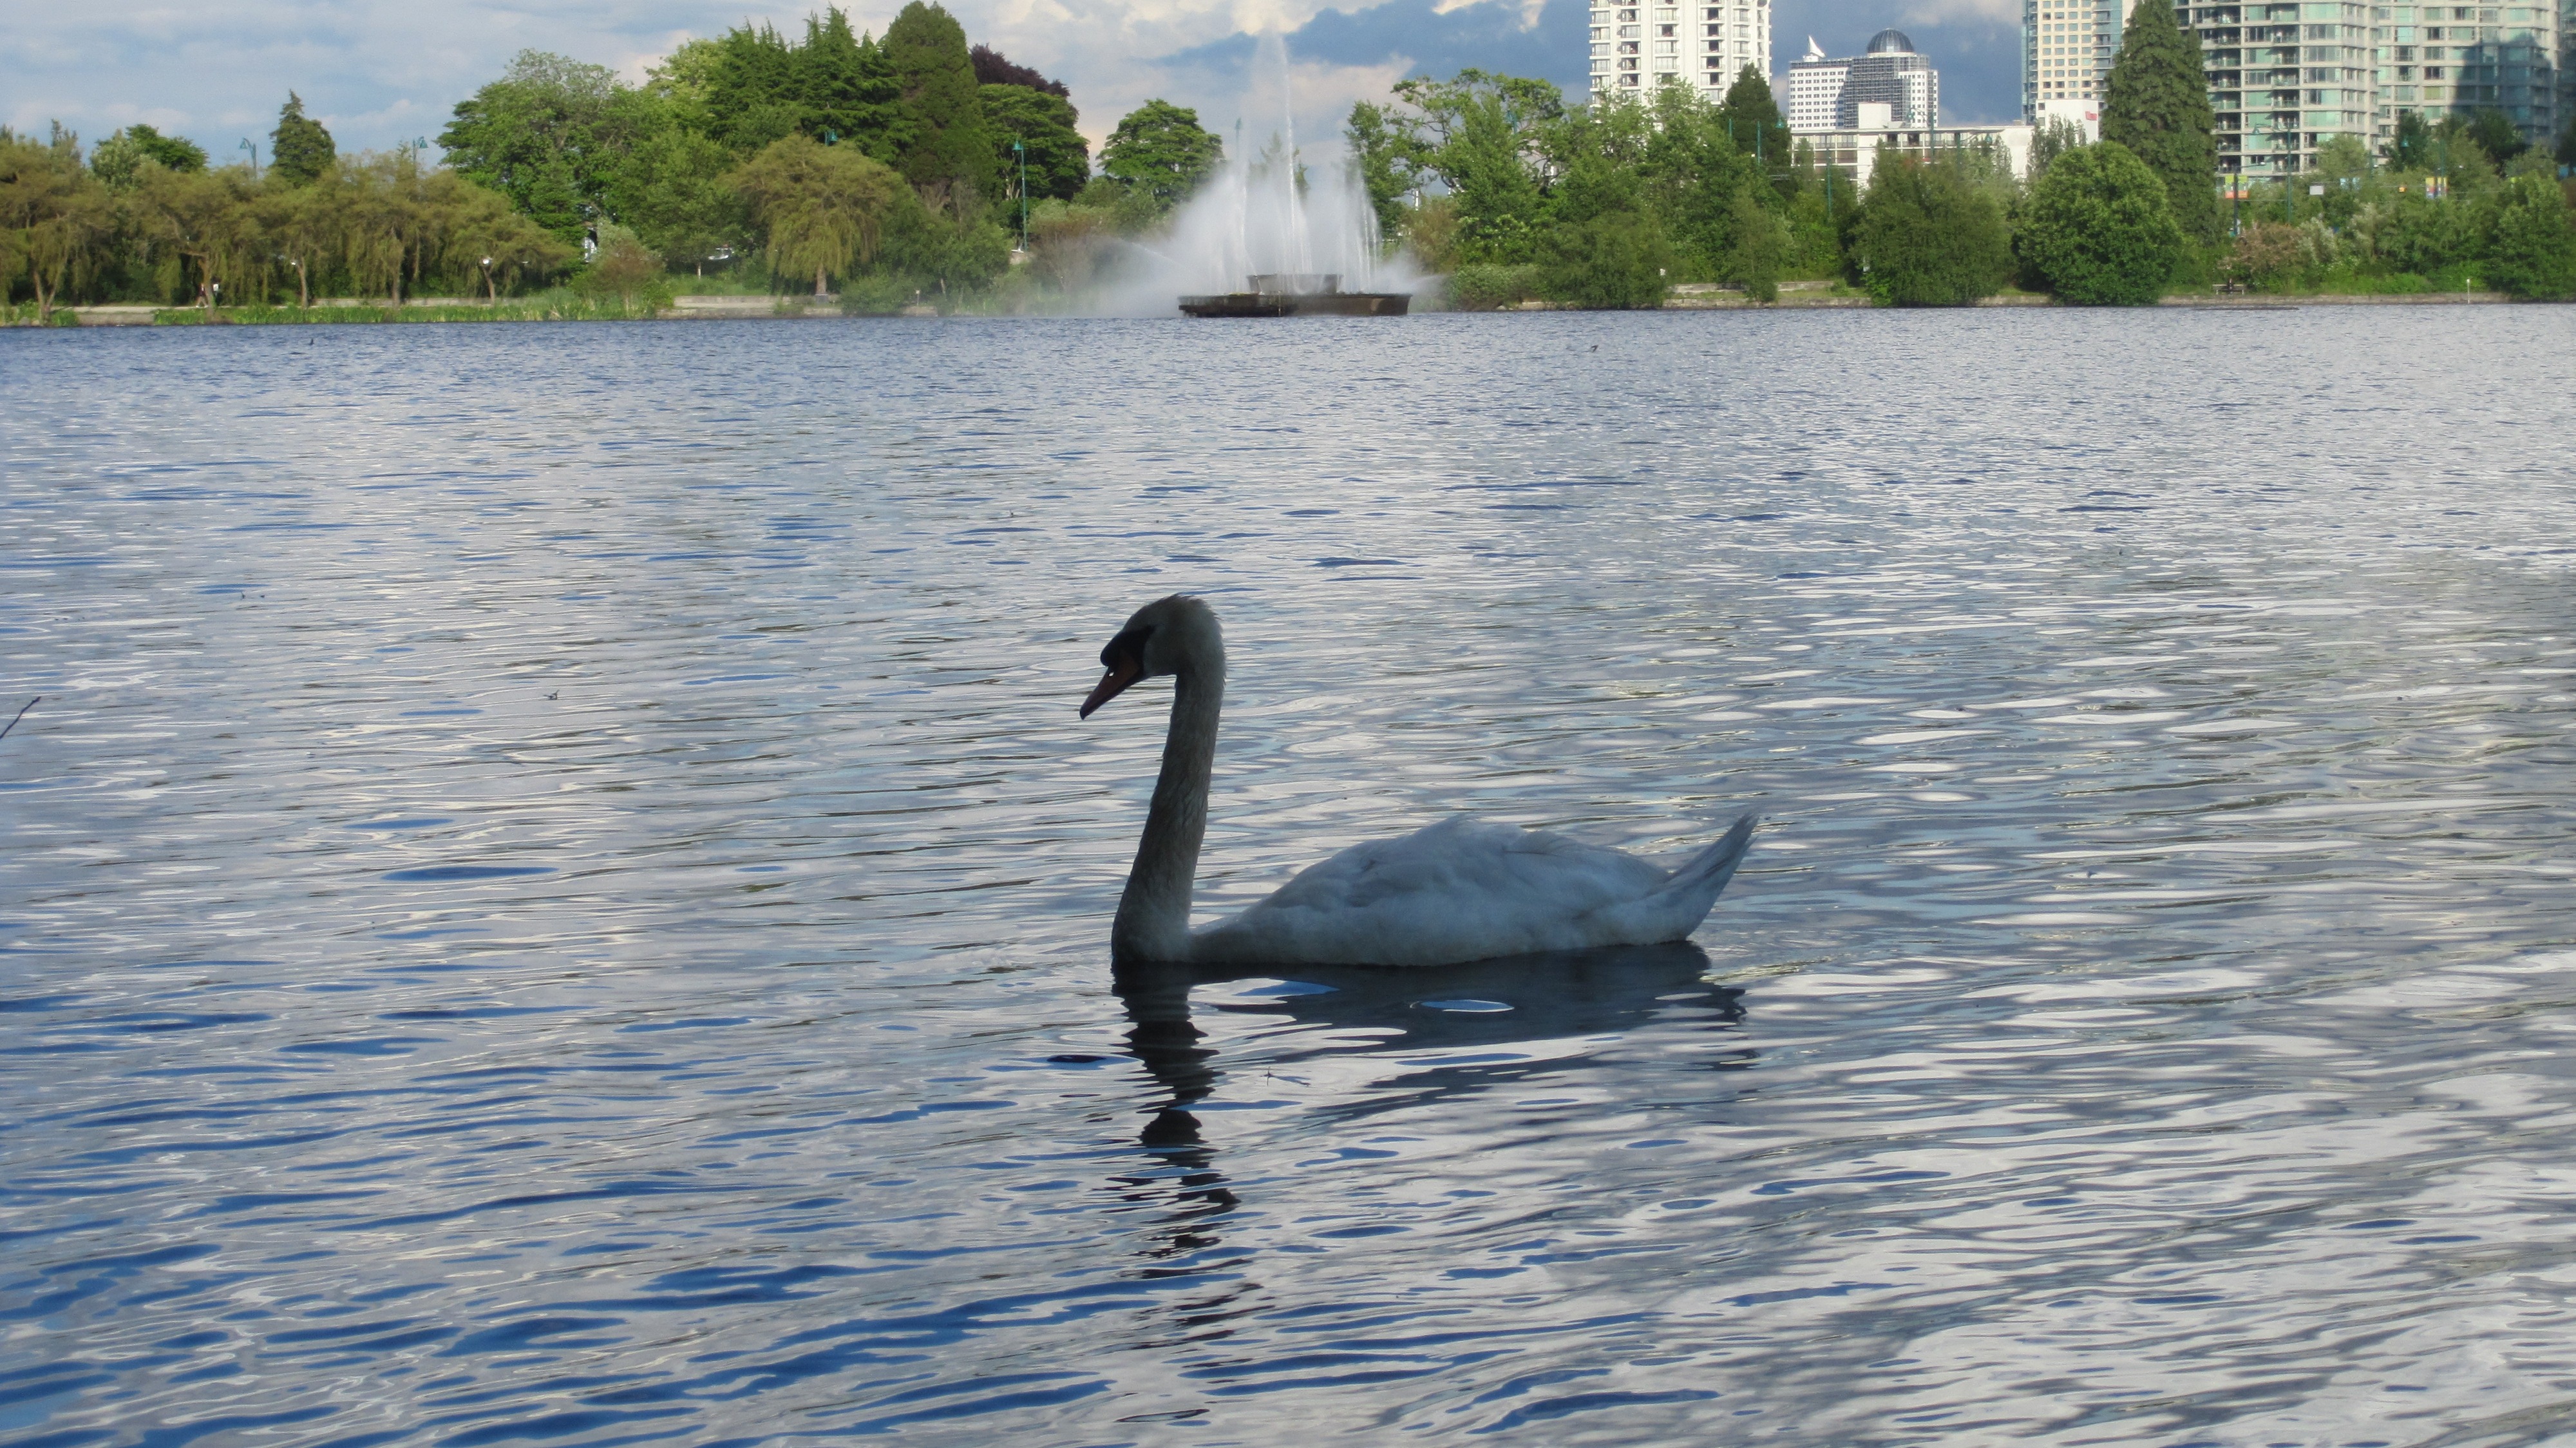
water, nature, bird, lake, animal, vancouver, stanley park, fauna, swan, canada, vertebrate, waterfowl, water bird, ducks geese and swans